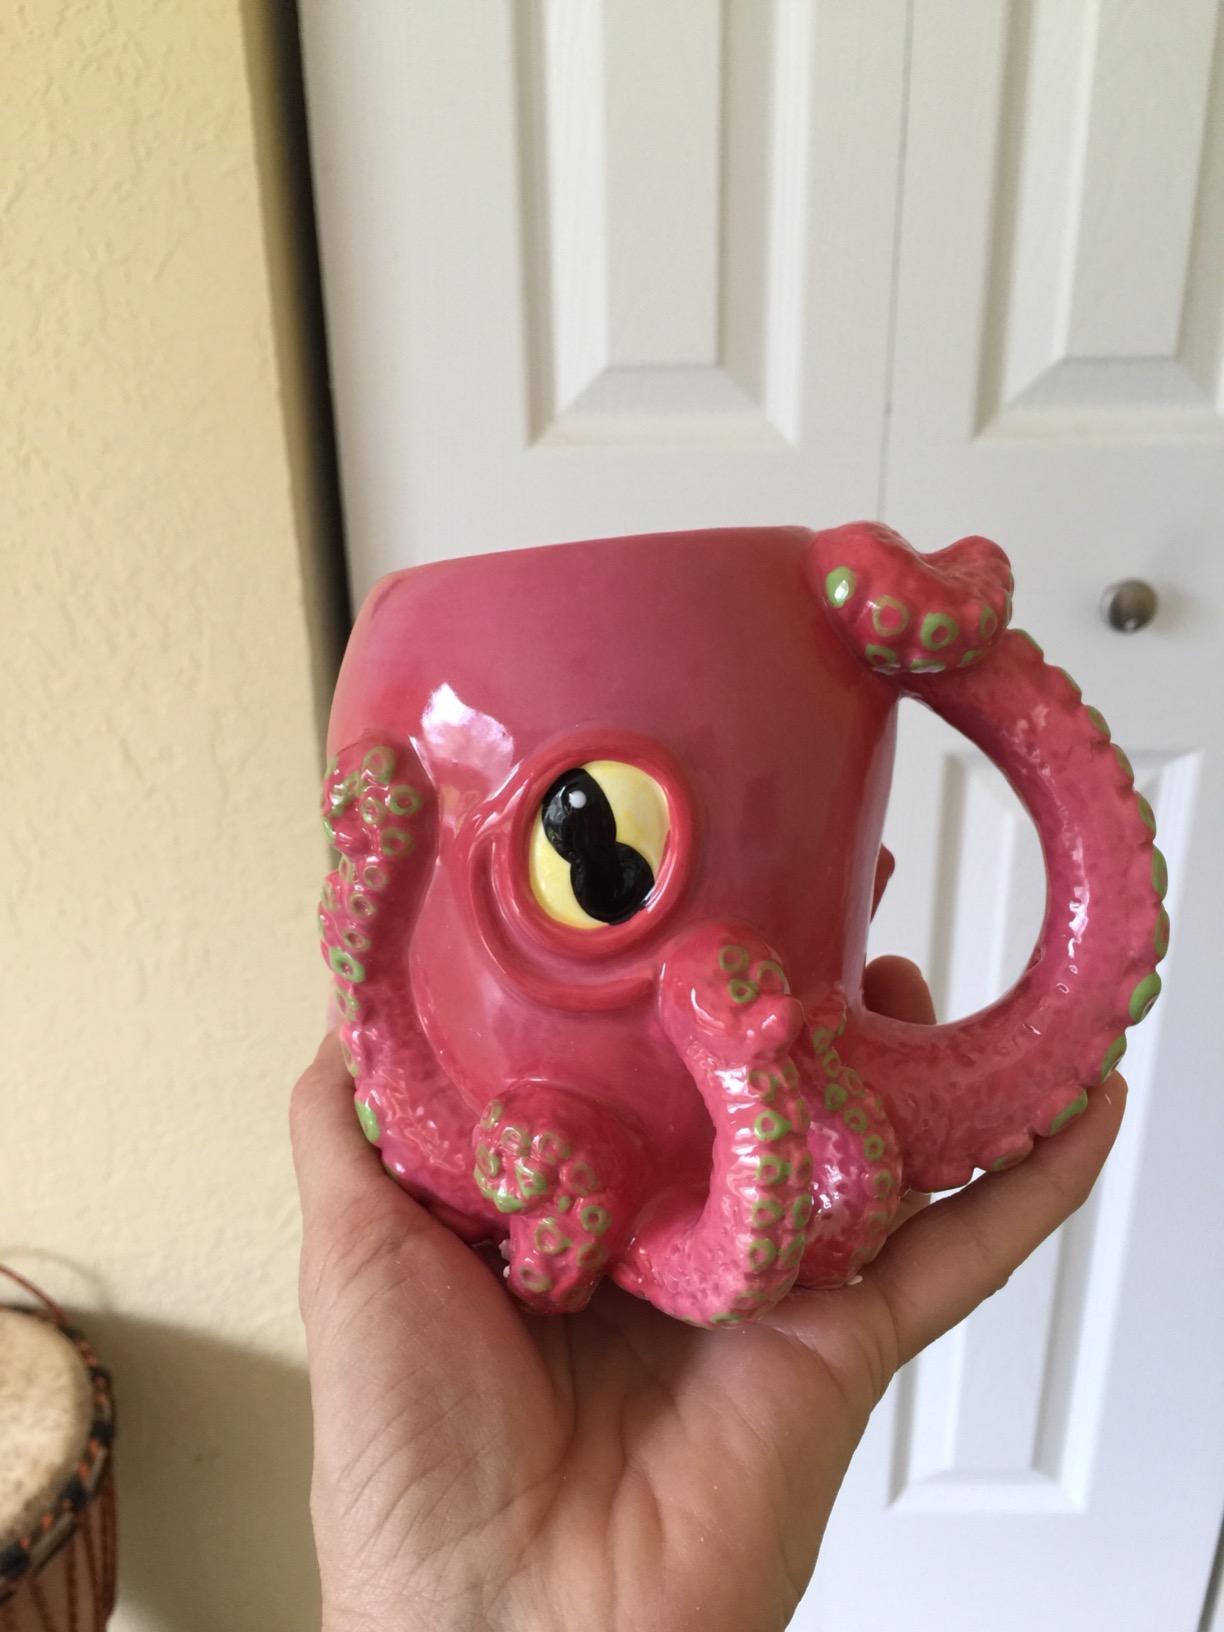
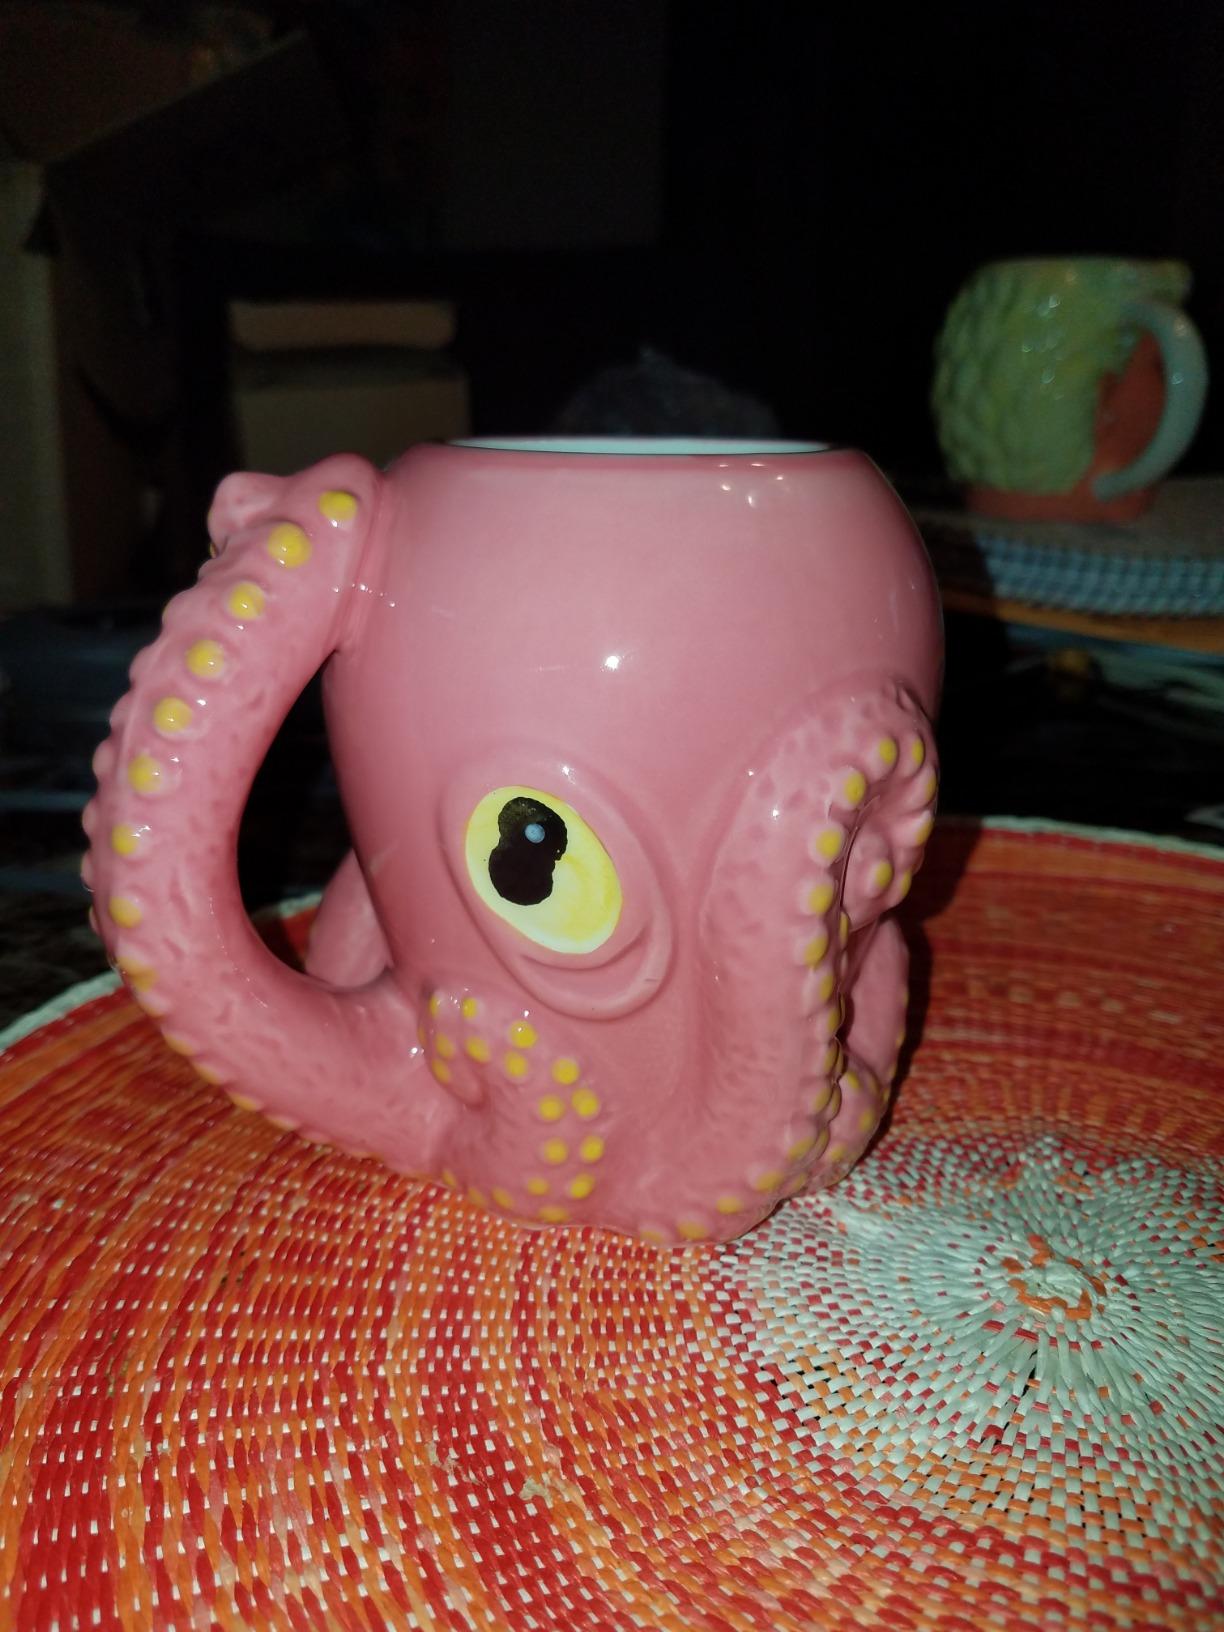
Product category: items_mug
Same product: yes